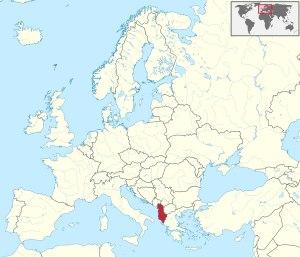
Cette liste commentée recense la mammalofaune en Albanie. Elle répertorie les espèces de mammifères albanais actuels et celles qui ont été récemment classifiées comme éteintes. Cette liste comporte 108 espèces réparties en neuf ordres et 28 familles, dont deux sont « en danger critique d'extinction », une autre est « en danger », cinq sont « vulnérables », neuf sont « quasi menacées » et trois ont des « données insuffisantes » pour être classées.